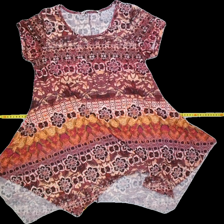
View: front
Type: Tunic
Category: Ladies
Brand: Rosebud
Colors: Red, Pink, Orange, Yellow, White, Black
Material: 100% Poly
Cut: C-collar, Long
Size: M
Season: All
Trend: No trend
Stains: No
Price range: <50
Recommended usage: Reuse